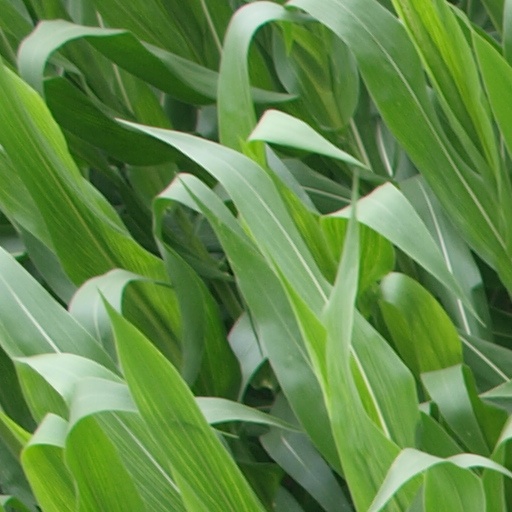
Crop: maize; corn